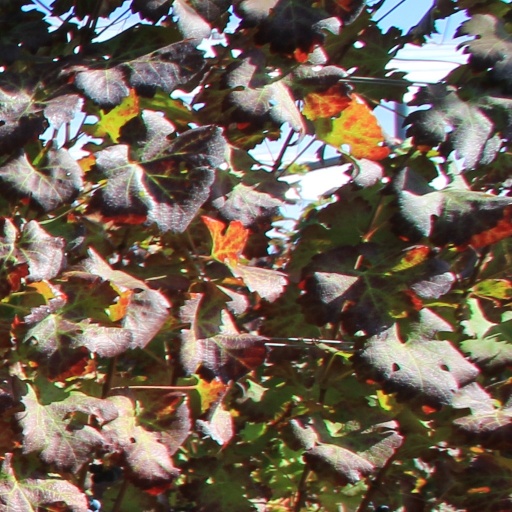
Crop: grape